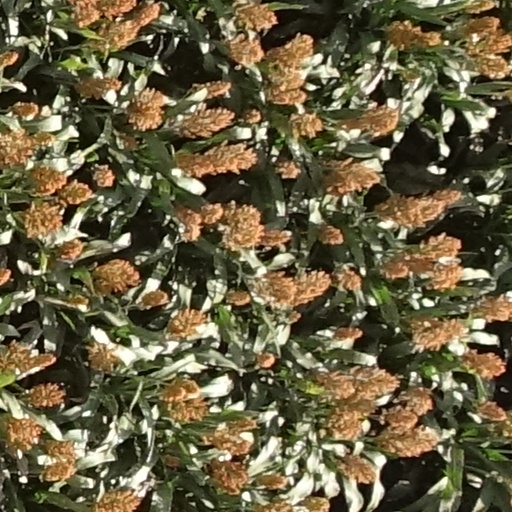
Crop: sorghum